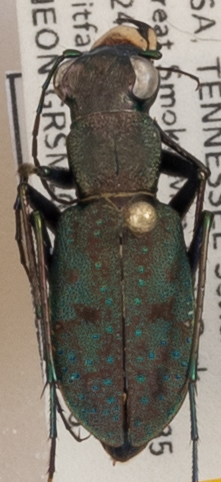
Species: Cylindera unipunctata
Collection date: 2021-07-06
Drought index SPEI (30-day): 0.156
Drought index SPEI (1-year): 0.8
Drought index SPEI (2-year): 2.09